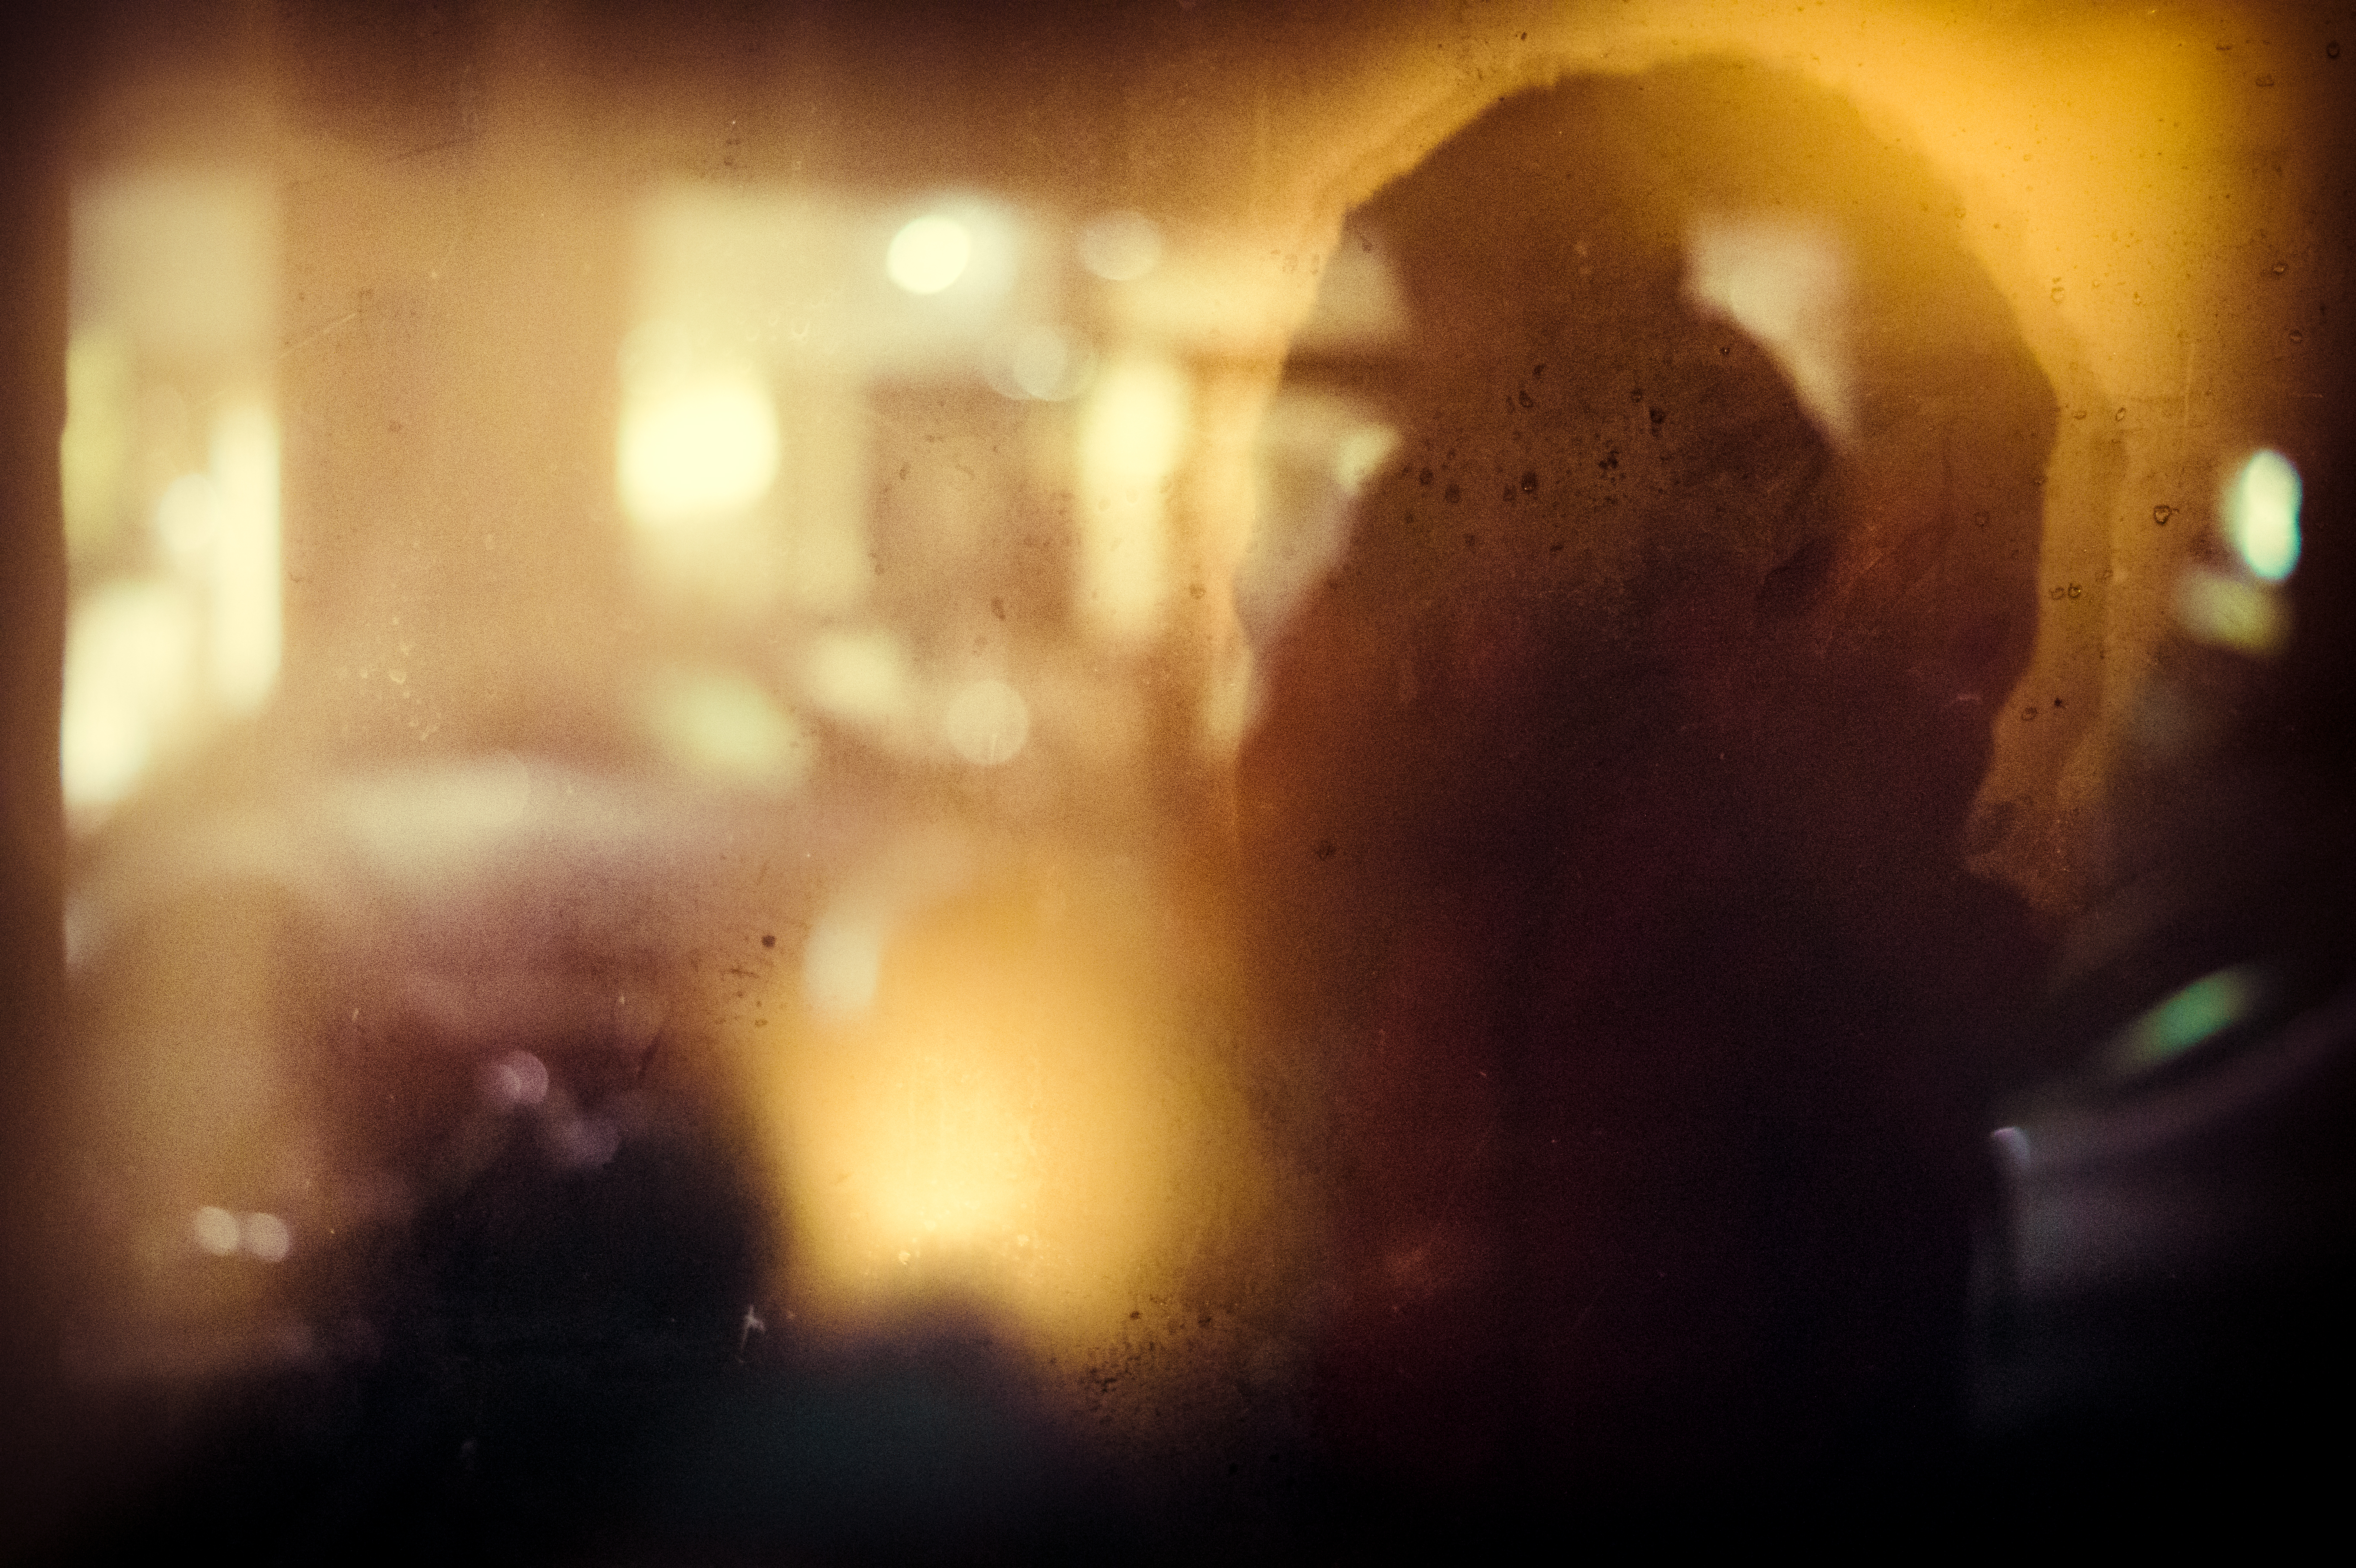
man, silhouette, light, street, night, photography, warm, sunlight, morning, window, city, atmosphere, reflection, color, flame, drink, darkness, art, lights, shadows, drinking, head, gloomy, fine, streetscene, mood, shape, reality, dreamy, warmth, sonystreetphotographer, beyond, layered, macro photography